Race and Reunion

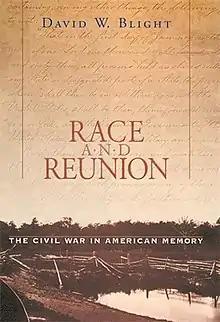

Race and Reunion: The Civil War in American Memory is a 2001 book by the American historian David W. Blight. The book was awarded the Frederick Douglass Prize for the best book on slavery of 2001.